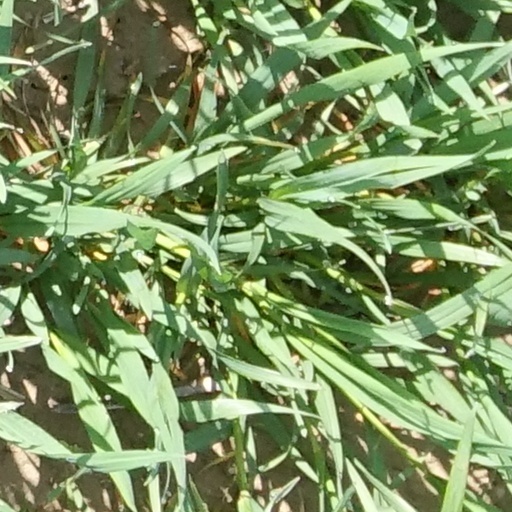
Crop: wheat